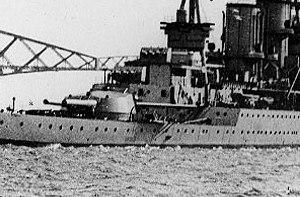
Le canon de marine de 4 pouces BL Mk IX était un canon de marine britannique disposant d’une vitesse initiale moyenne. Il fut introduit en 1916 comme arme secondaire sur les croiseurs de bataille de classe Renown et les "grands croiseurs légers" de classe Glorious, mais qui servit surtout comme armement principal sur les corvettes de la classe Flower tout au long de la Seconde Guerre mondiale.